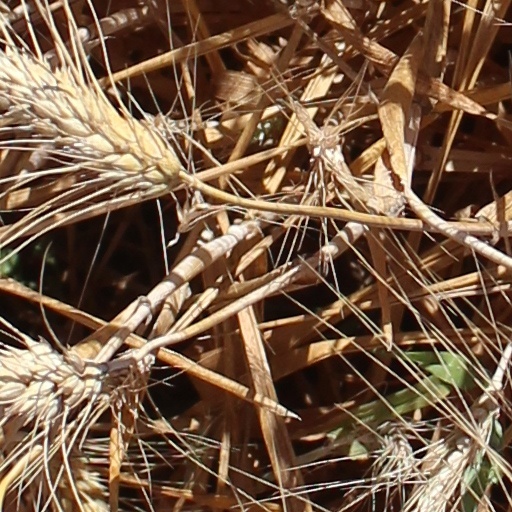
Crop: wheat